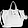
Label: Bag